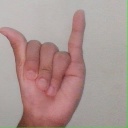
अक्षर: य